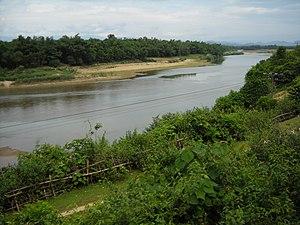
Vũ Quang est un district de la province de Hà Tĩnh dans la côte centrale du Nord au Viêt Nam.